Al Ahed FC

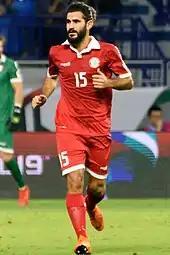
Ahed's captain Haytham Faour with Lebanon at the 2019 AFC Asian Cup

Ahed shares a rivalry with Ansar, another Beirut-based team. Ansar's affiliation with the Hariri family and their representation of a nationalist stream add depth to this rivalry. In recent years, Nejmeh, also based in Beirut, has emerged as a fierce rival for Ahed. As the most-supported team in Lebanon, Nejmeh's clashes with Ahed have escalated tensions to the extent that the Lebanese Football Association has had to change venues multiple timess.